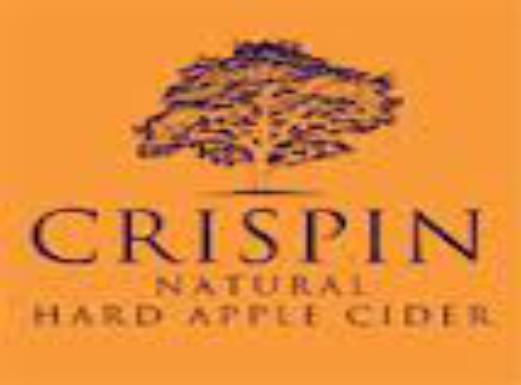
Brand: Crispin Cider
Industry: Food